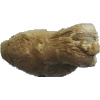
Label: ginger_root